Megan Williams-Stewart

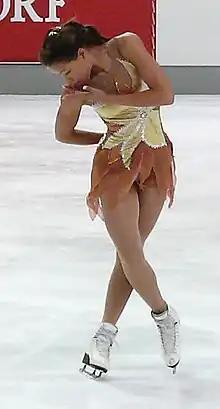
Williams-Stewart at the 2007 Nebelhorn Trophy

Megan Williams-Stewart (born June 27, 1987) is an American former competitive figure skater. She is the 2006 Ondrej Nepela Memorial champion and 2007 Nebelhorn Trophy silver medalist. She began representing Puerto Rico in the 2008–09 season and became the 2009 Puerto Rican national silver medalist.